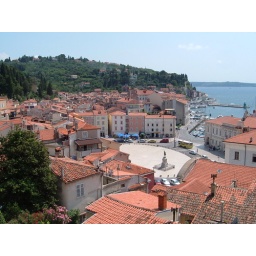
photo taken from above our hotel,the clock tower has rung every 15minutes for over 300 years.